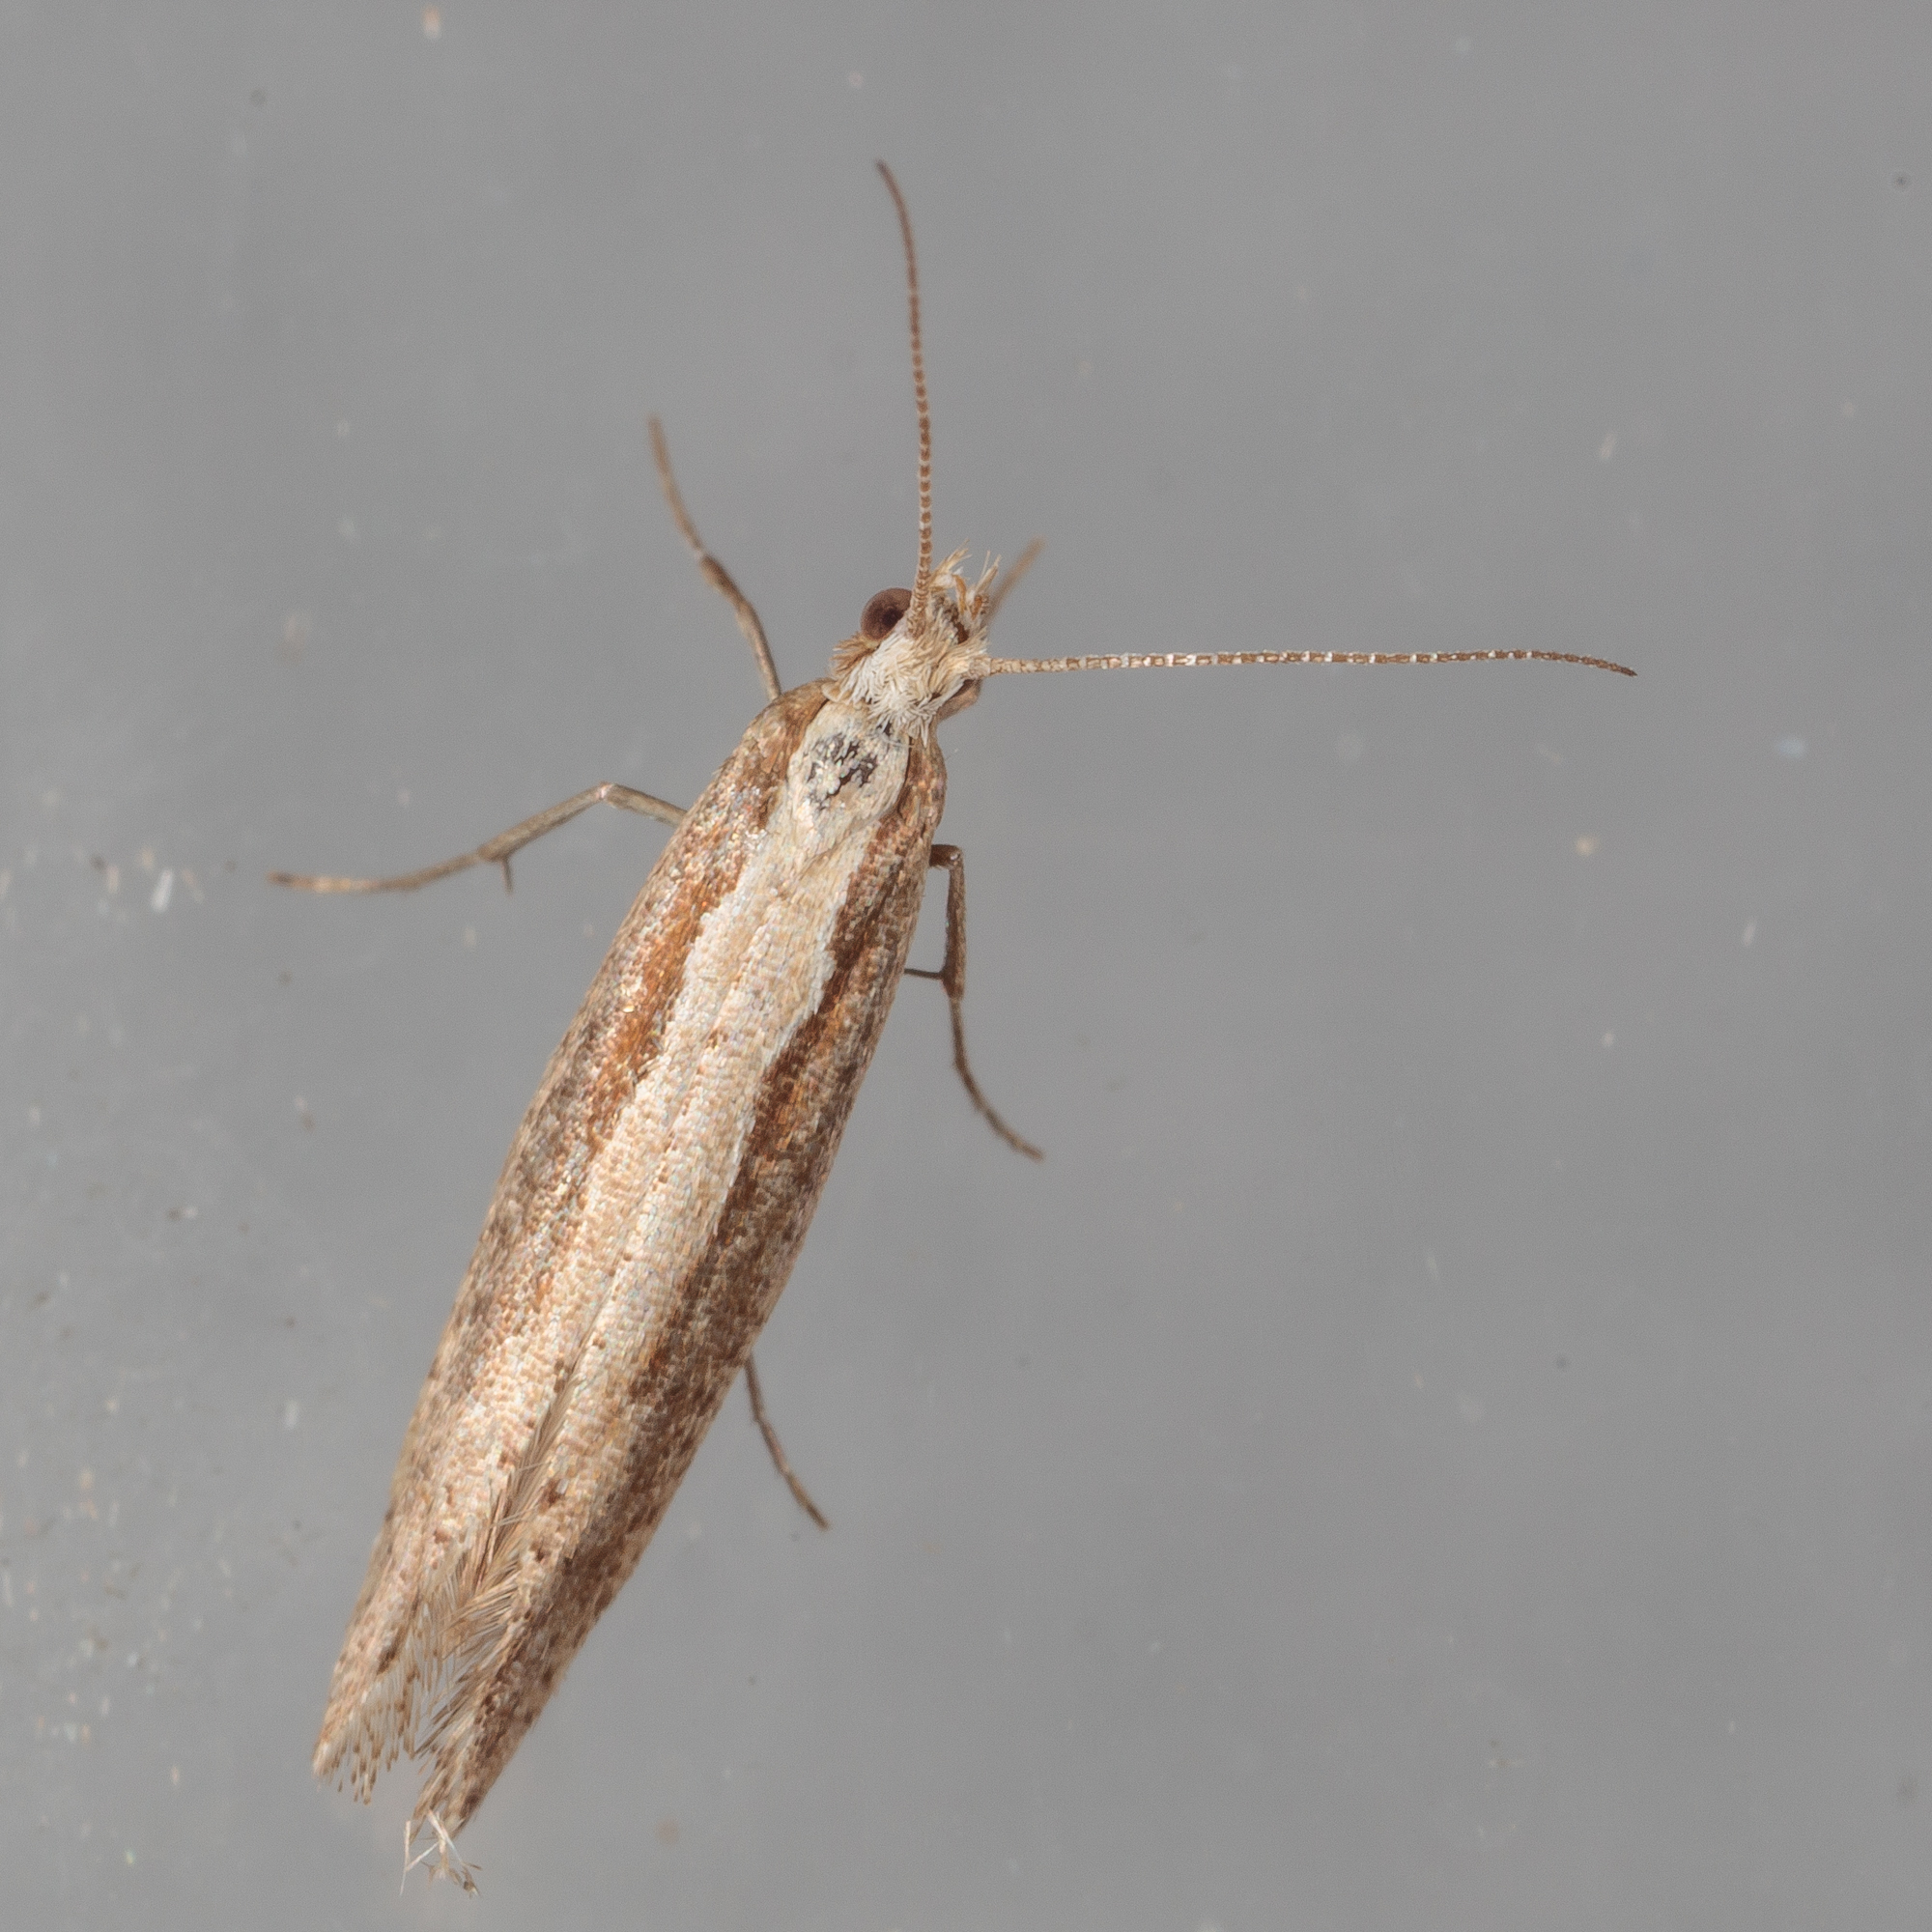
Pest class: diamondback_moth